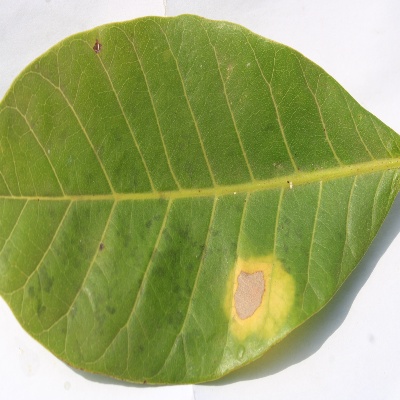
Crop: Cashew
Condition: anthracnose